Uttar Pradesh State Road Transport Corporation

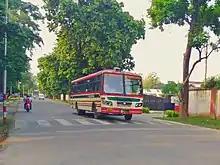
UPSRTC Bus in Bareilly Cantt

The corporation has 300 bus stations of which 249 are in owned premises and 51 are in rented premises. For the convenience of passengers, the Corporation generally has restrooms, canteens, booking offices, toilets, drinking water facilities, timetables, chart displays, enquiry counters, public address systems, lights, fans, seats, benches etc at all its stations.